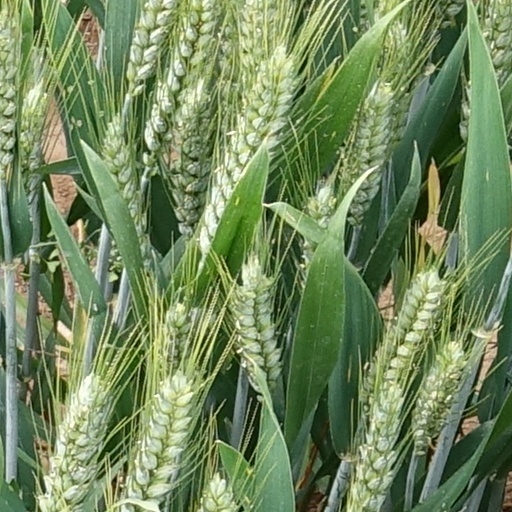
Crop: wheat